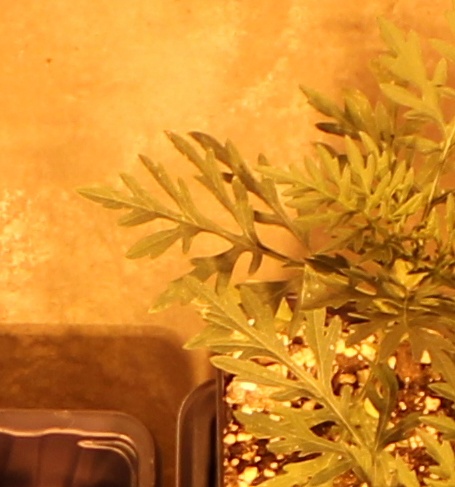
Label: Ragweed